Manila Railroad 200 class

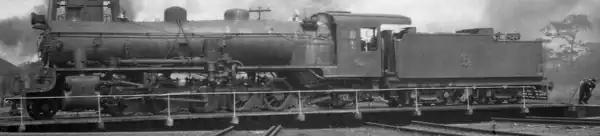
A Manila Railroad 200 class in its full length in Tutuban, c. 1930s. The influence of Porter's designs is most visible on the cab.

The 200 class was the largest and heaviest locomotive class that entered Philippine service. With a four-axle tender, a 200 class was long and weighed . Each locomotive was 50 percent heavier and twice longer than the 2-6-0+0-6-2 Kitson Meyer locomotives it replaced. Despite being its flagship class, the 200 class was still one of the smallest tender locomotives of this wheel arrangement. Santa Fes in other national railroads such as the USRA Light Santa Fe easily weighed above without a tender and would rather not fit on the turntables built by the Manila Railroad.